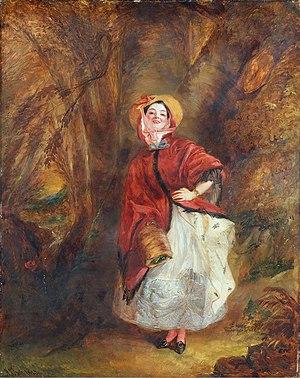
Barnaby Rudge: A Tale of the Riots of 'Eighty, habituellement connu en anglais sous le titre de Barnaby Rudge, est un roman historique de Charles Dickens, publié en Angleterre par Chapman & Hall sous la forme de feuilleton de quatre-vingt-huit épisodes hebdomadaires de février à novembre 1841 dans l'éphémère revue Master Humphrey's Clock.